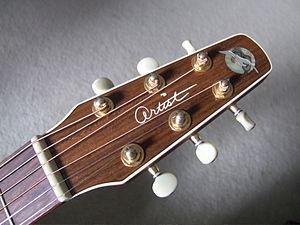
Seagull est une marque de guitares acoustiques fabriquées par la société canadienne Guitares Godin.